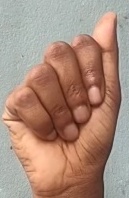
ASL sign: A